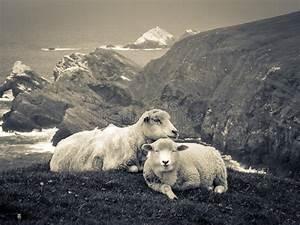
sheep